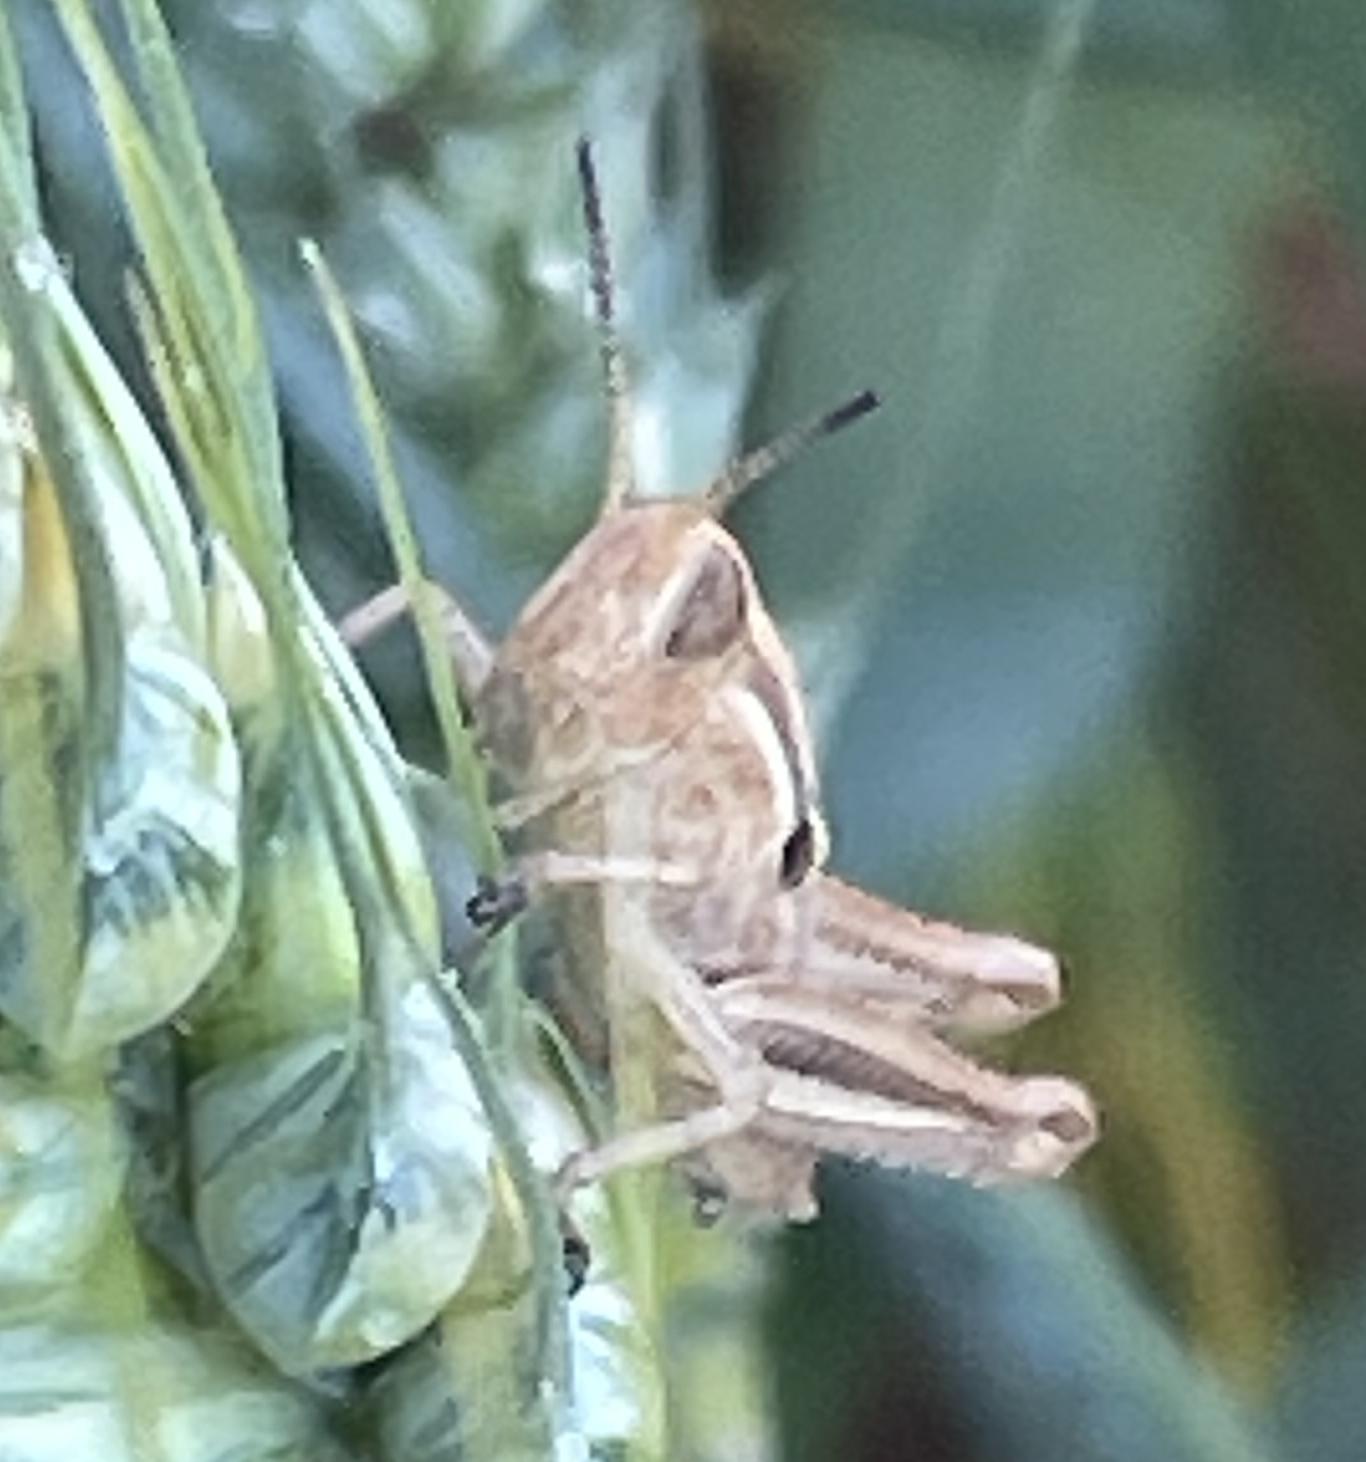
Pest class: occasional_pest